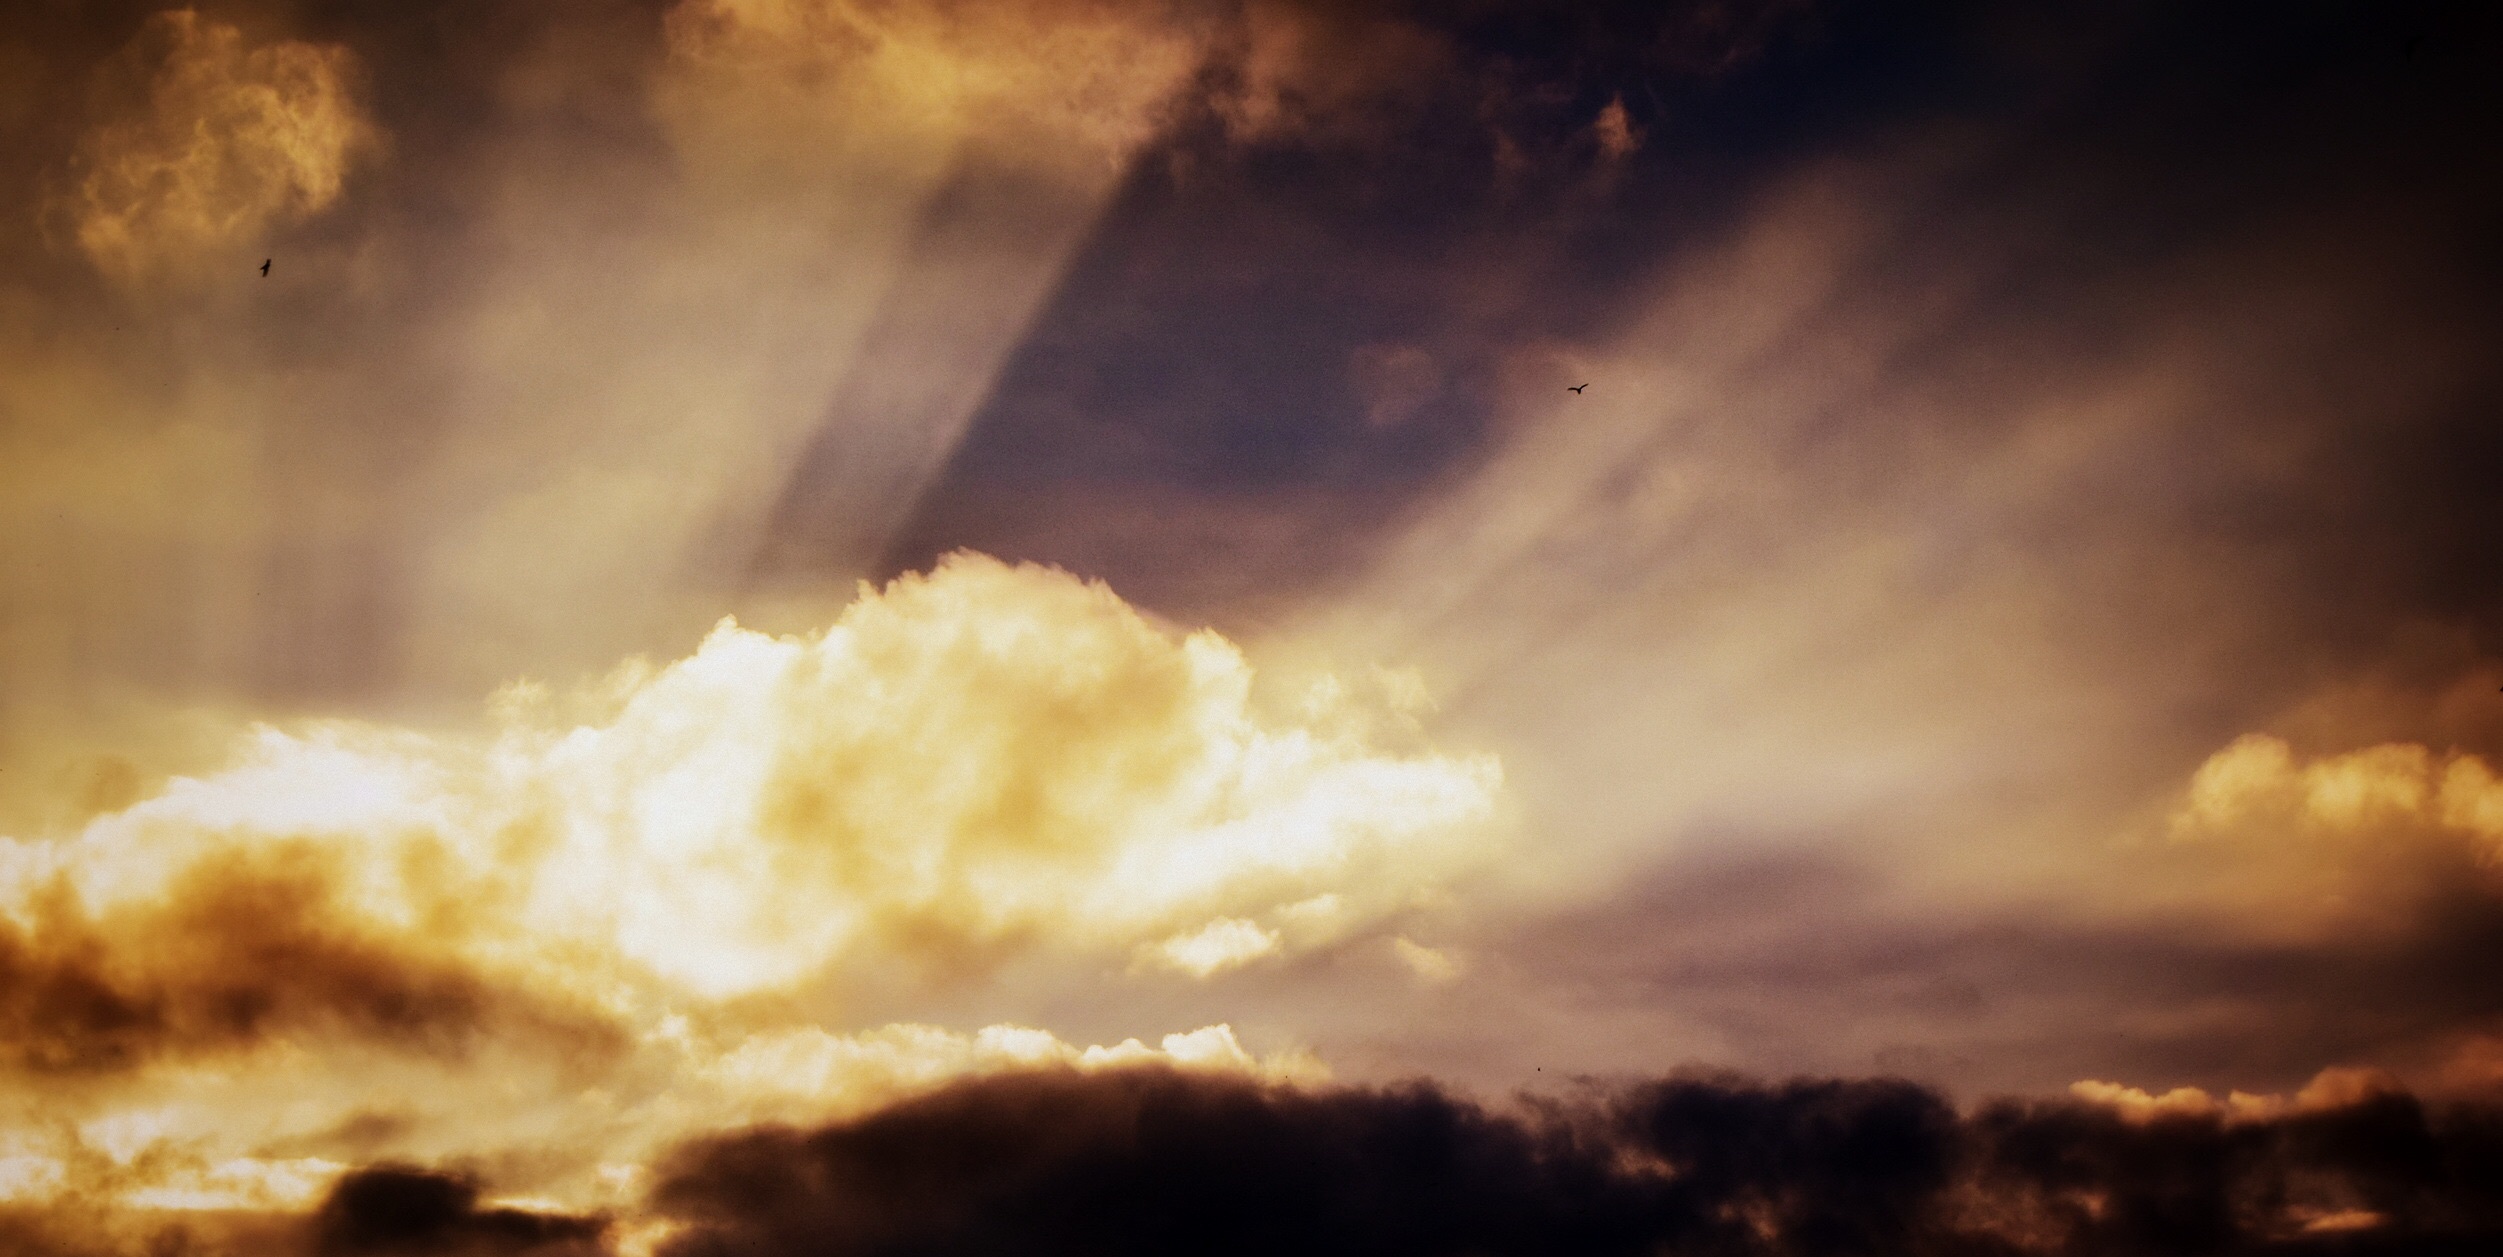
cloud, sky, sun, sunlight, morning, atmosphere, astronomical object, meteorological phenomenon